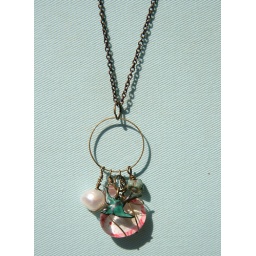
A birdie, a bunny, a flower and some shiny things remind me of a day in a garden!